Ram Narayan

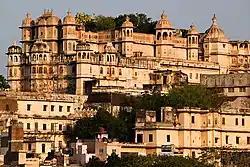
City Palace, Udaipur, where the Maharana of Udaipur held court

Ram Narayan was born on 25 December 1927 in Amber village, near Udaipur in northwestern India. His great-great-grandfather, Bagaji Biyavat, was a singer from Amber, and he and Narayan's great-grandfather, Sagad Danji Biyavat, sang at the court of the Maharana of Udaipur. Narayan's grandfather, Har Lalji Biyavat, and father, Nathuji Biyavat, were farmers and singers, Nathuji played the bowed instrument "dilruba", and Narayan's mother was a music lover.